Tatar language

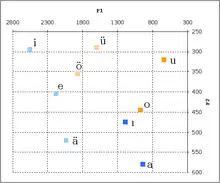
Tatar vowel formants F1 and F2 (in the picture, "F1" and "F2" labels are mistakenly transposed)

There exist several interpretations of the Tatar vowel phonemic inventory. In total Tatar has nine or ten native vowels, and three or four loaned vowels (mainly in Russian loanwords).